Ferenc Kazinczy

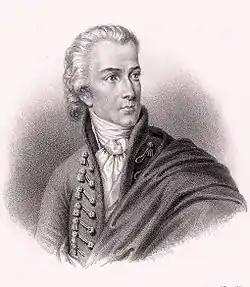
Portrait of Ferenc Kazinczy by Friedrich John and Vincenz Georg Kininger from 1804

On November 13, 1787 Kazinczy together with Dávid Szabó Baróti and János Batsányi in order to organize the literary movements of the Hungarian literature of that era established the "Magyar Museum" periodical. This was the first literary magazine in Hungarian language. But already after the first edition Kazinczy got into a debate on what kind of direction do they want to give to their periodical. Kazinczy recommended the title "Magyar Parnassus" instead of "Magyar Museum" and thought of a belles-lettres-like magazine with translations and critics. Batsányi wanted to create a more general and practical journal. Their political disagreement was deepened by the debate. Kazinczy was a Josephinist, a follower of Joseph II. Unlike Batsányi who was known as a member of the reform movement. Kazinczy soon left the editorial of the periodical.